Bill of Rights commemorative coins

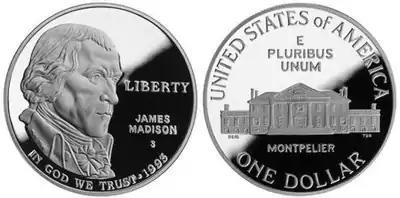
Bill of Rights silver dollar obverse (left) and reverse (right)

The obverse of the Bill of Rights commemorative dollar, designed by William Krawczewicz, features a portrait of James Madison. The reverse of the coin, designed by Dean McMullen, features James and Dolley Madison's Virginia home, Montpelier.